Maxillary sinus

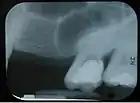
The maxillary sinus can normally be seen above the level of the premolar and molar teeth in the upper jaw. This dental x-ray film shows how, in the absence of the second premolar and first molar, the sinus became "pneumatized" and expanded towards the crest of the alveolar process (location at which the bone meets the gum tissue).

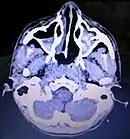

Maxillary sinusitis is inflammation of the maxillary sinuses. The symptoms of sinusitis are headache, usually near the involved sinus, and foul-smelling nasal or pharyngeal discharge, possibly with some systemic signs of infection such as fever and weakness. The skin over the involved sinus can be tender, hot, and even reddened due to the inflammatory process in the area. On radiographs, there is opacification (or cloudiness) of the usually translucent sinus due to retained mucus.